Richard Corfield

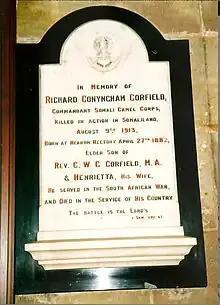
Memorial plaque for Richard Corfield at St Lawrence's church, Heanor, England.

Richard Conyngham Corfield (27 April 1882 – 9 August 1913) was a British colonial police officer who saw service in South Africa, Nigeria, India, Kenya and Somalia in the early 20th century.